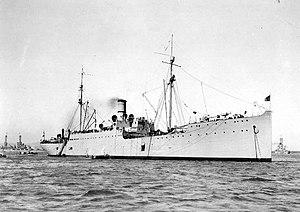
L'USS Prometheus (AR-3) est un navire de réparation en service dans l'United States Navy durant la Première et la Seconde Guerre mondiale. Lancé comme charbonnier en 1908 sous le nom d'Ontario, il est retiré du service en 1913 et converti en navire de réparation. Renommé Prometheus, il reprend le service l'année suivante et participe aux deux conflits mondiaux, réparant de nombreux navires de guerre ; il est finalement retiré du service en 1946.